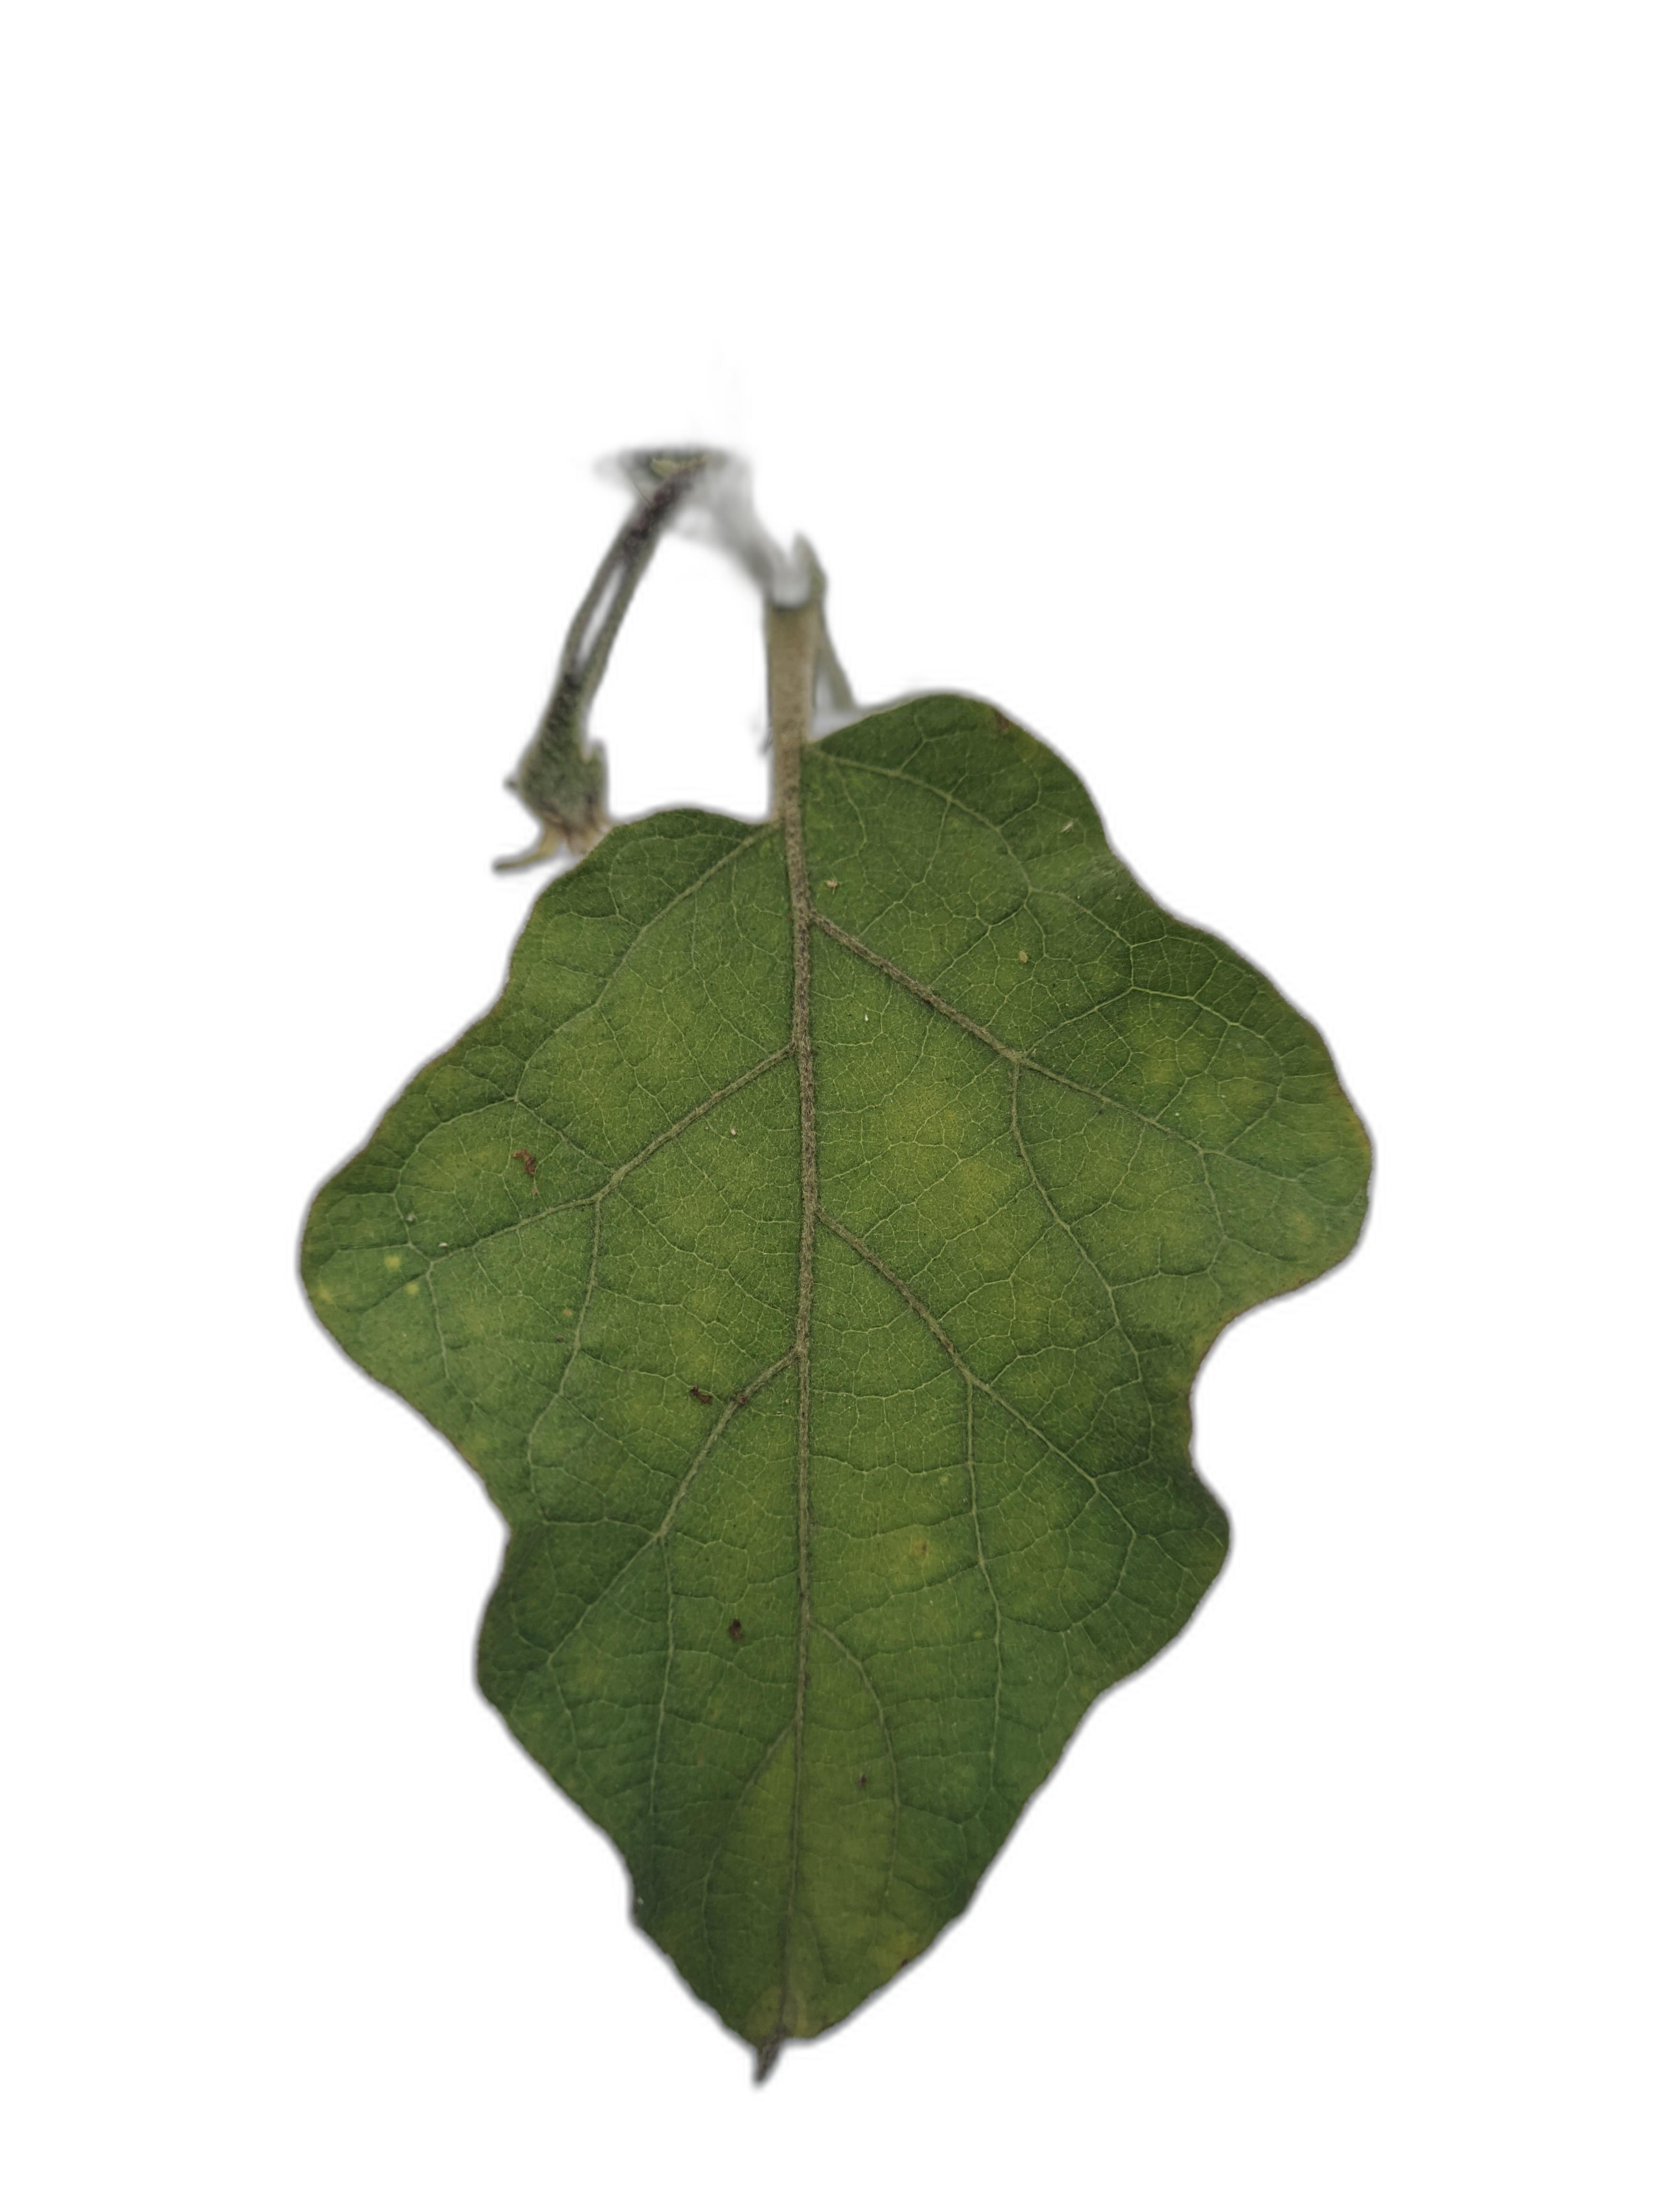
Label: Healthy Leaf